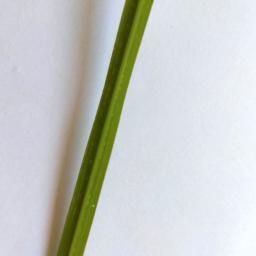
Label: Rice___Leaf_Blast